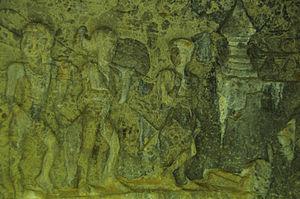
Le kabupaten de Tulungagung, en indonésien Kabupaten Tulungagung, est un kabupaten d'Indonésie situé dans la province de Java oriental.